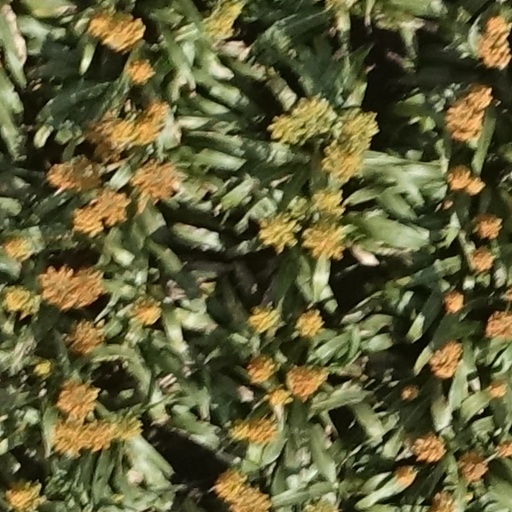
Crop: sorghum